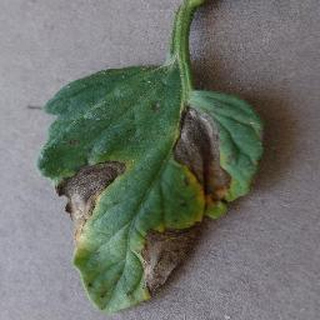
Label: tomato_early_blight